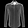
Label: Shirt